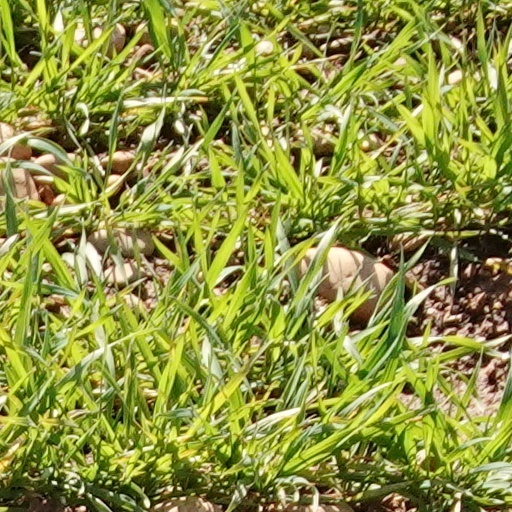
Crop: wheat